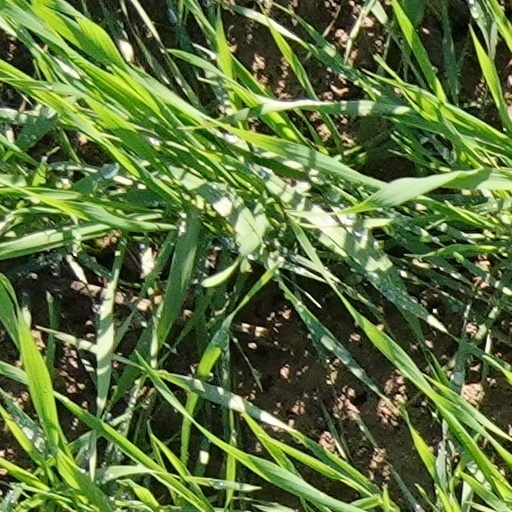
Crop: wheat